Sō Takeyuki

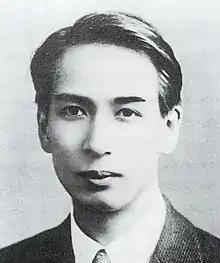
Count Sō Takeyuki in 1931

Count was a Japanese aristocrat, academic and poet. He was the count of the island Tsushima from 1923 to 1985. He was the husband of Princess Deokhye, the last princess of the Korean Empire, and served as a member of the House of Peers.